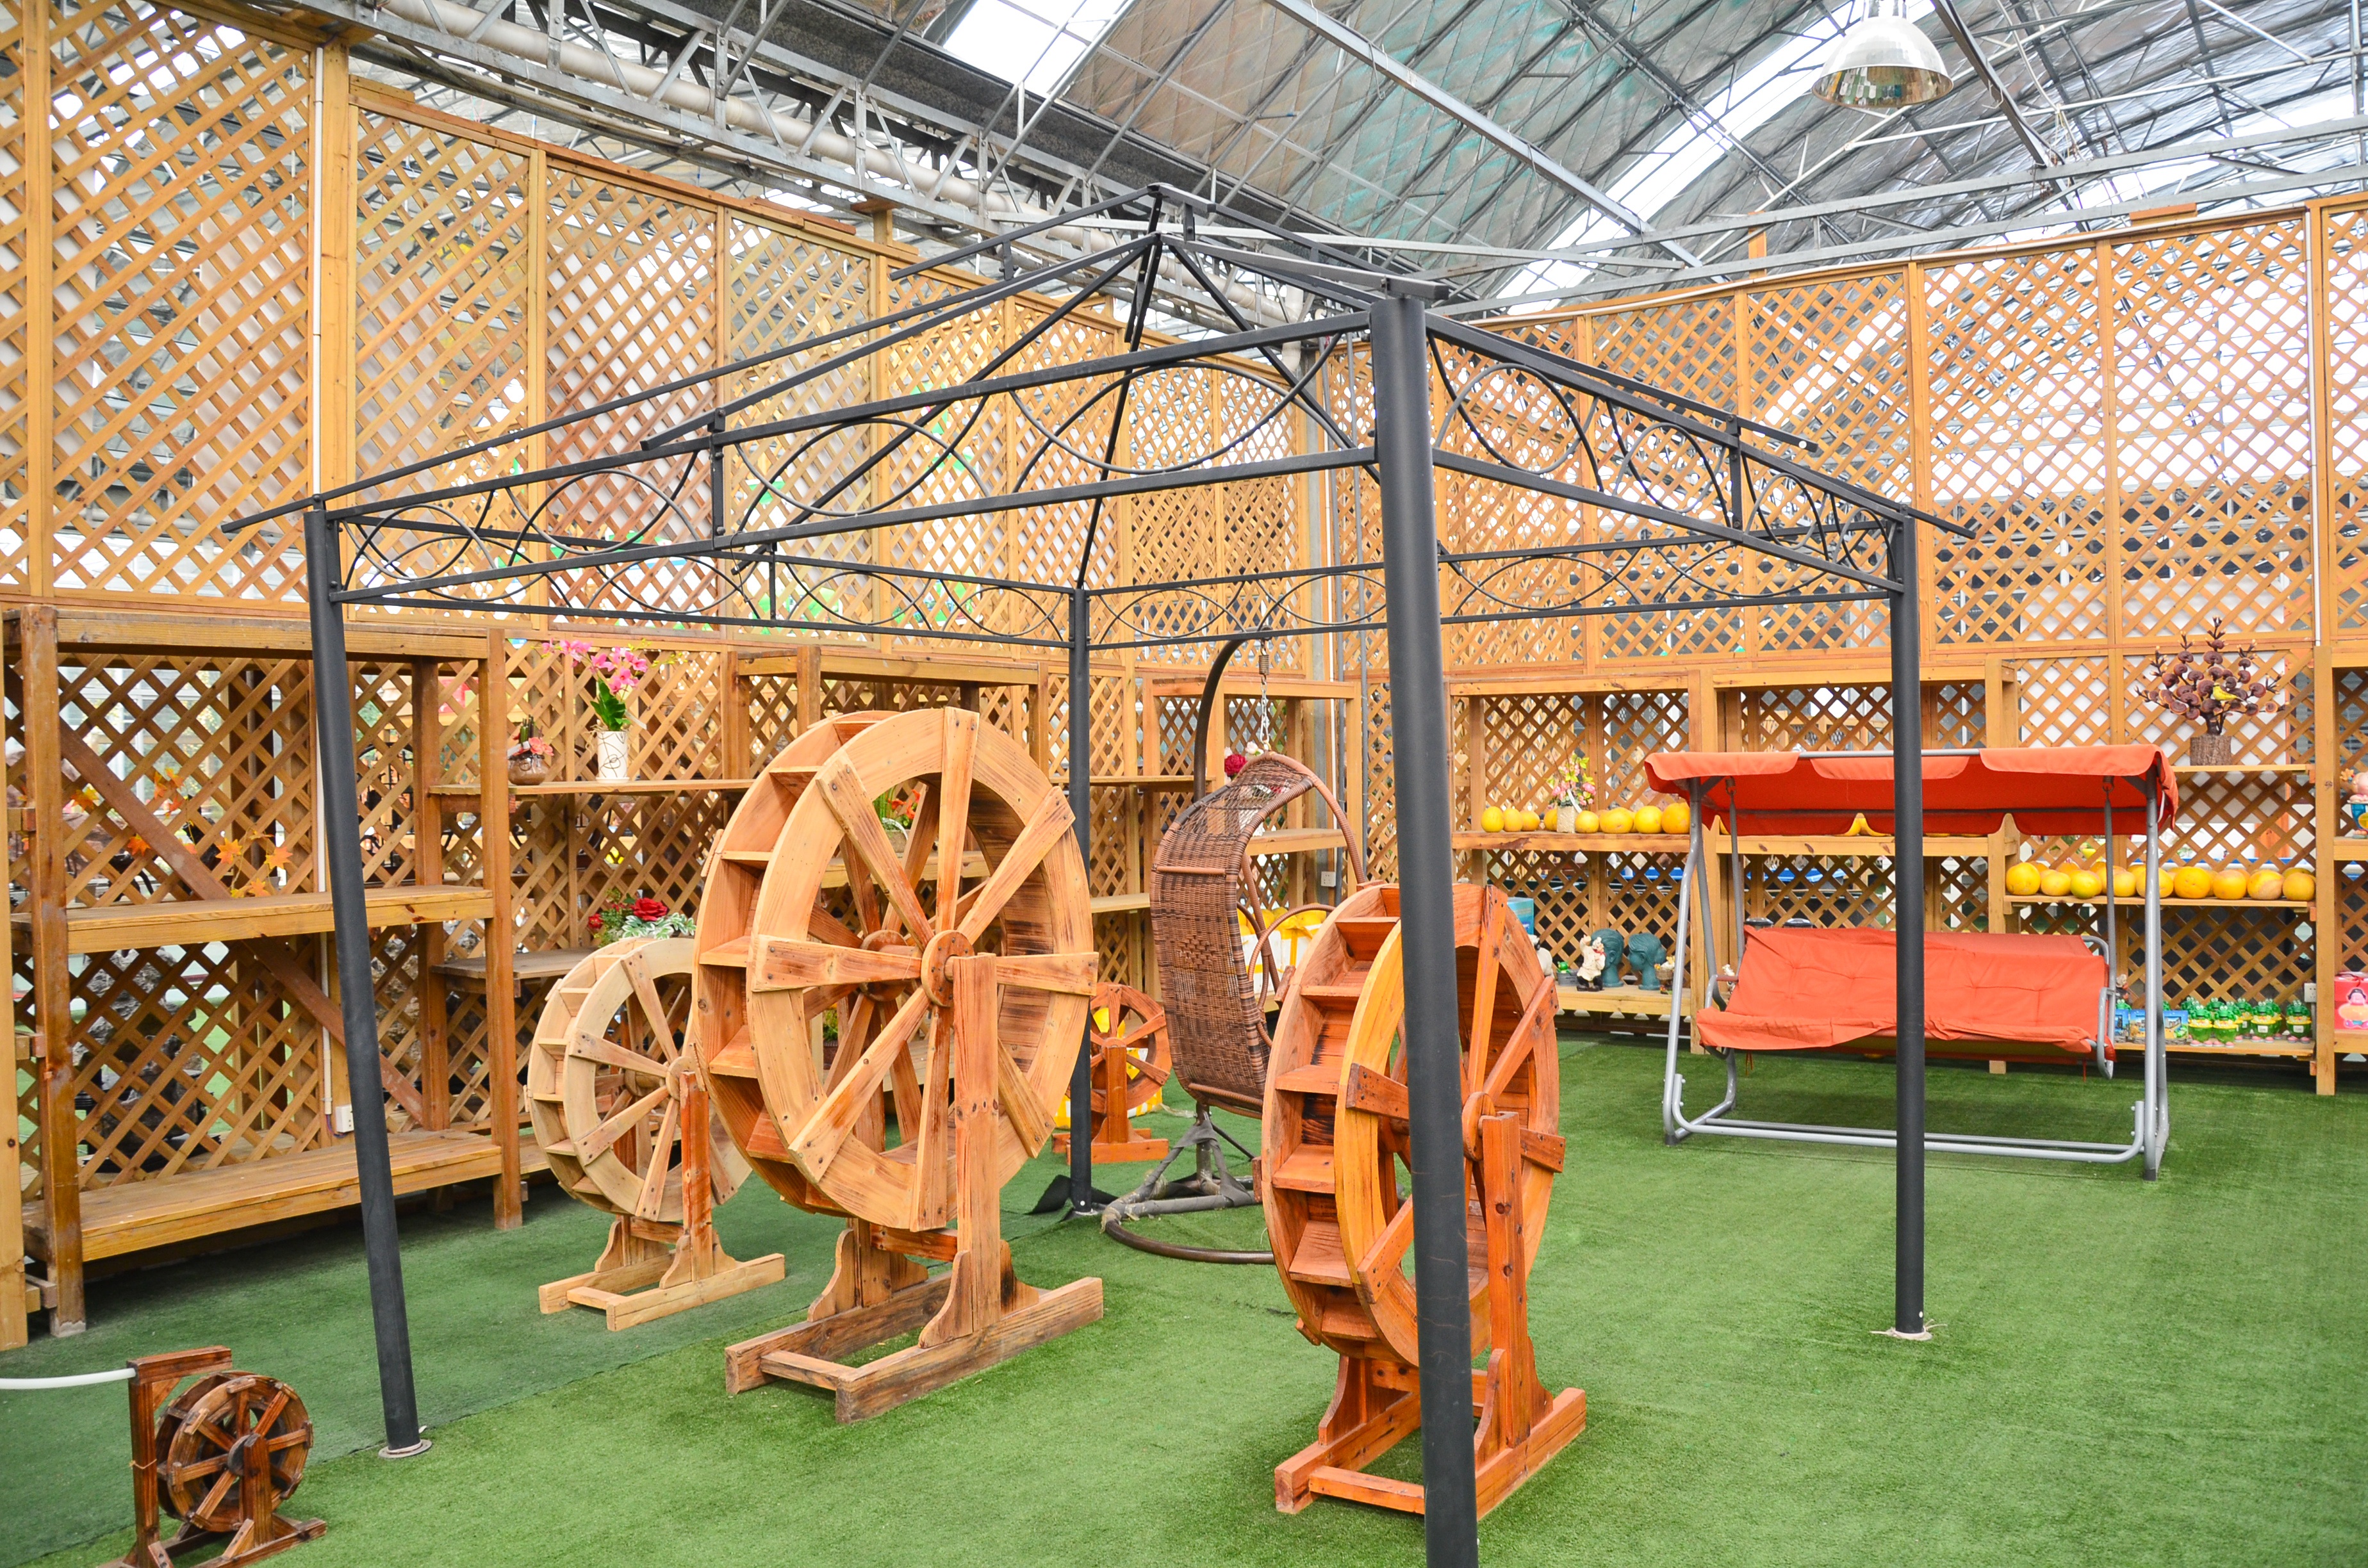
play, flower, city, green, natural, public space, gardening, playground, human settlement, outdoor structure, outdoor play equipment